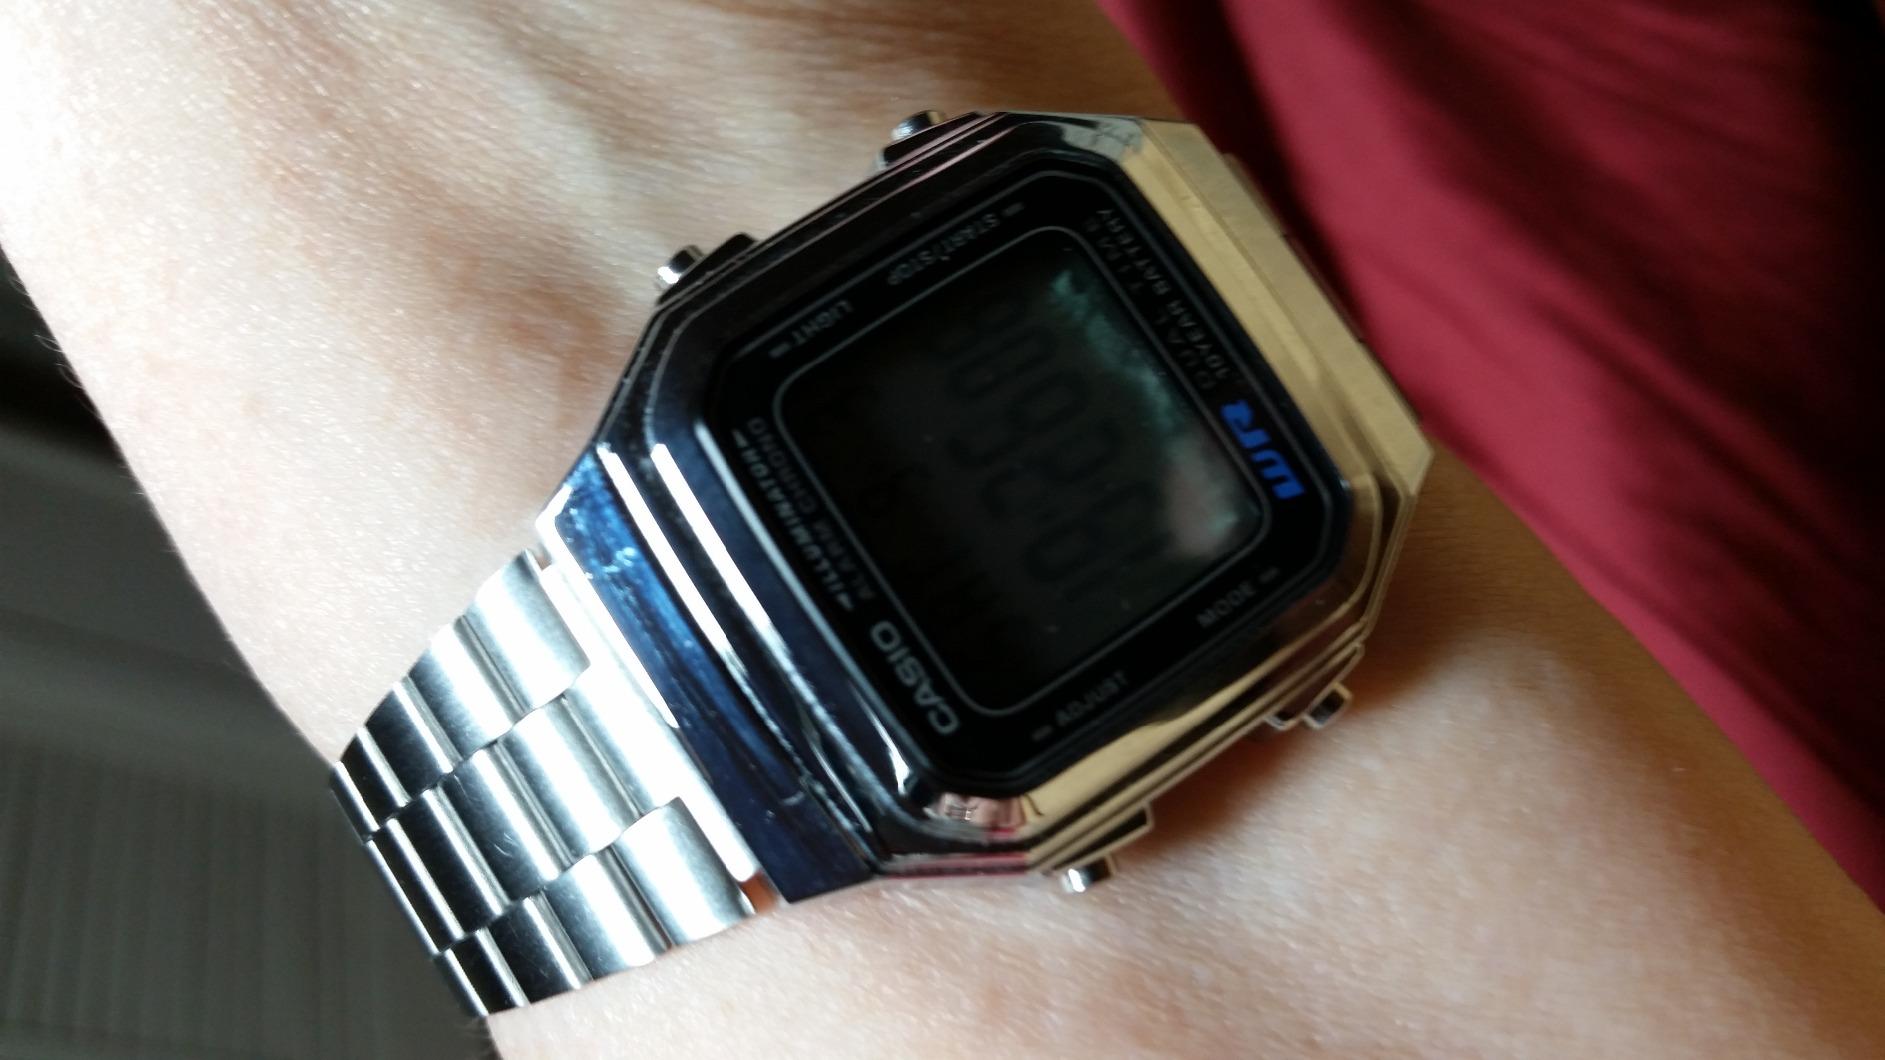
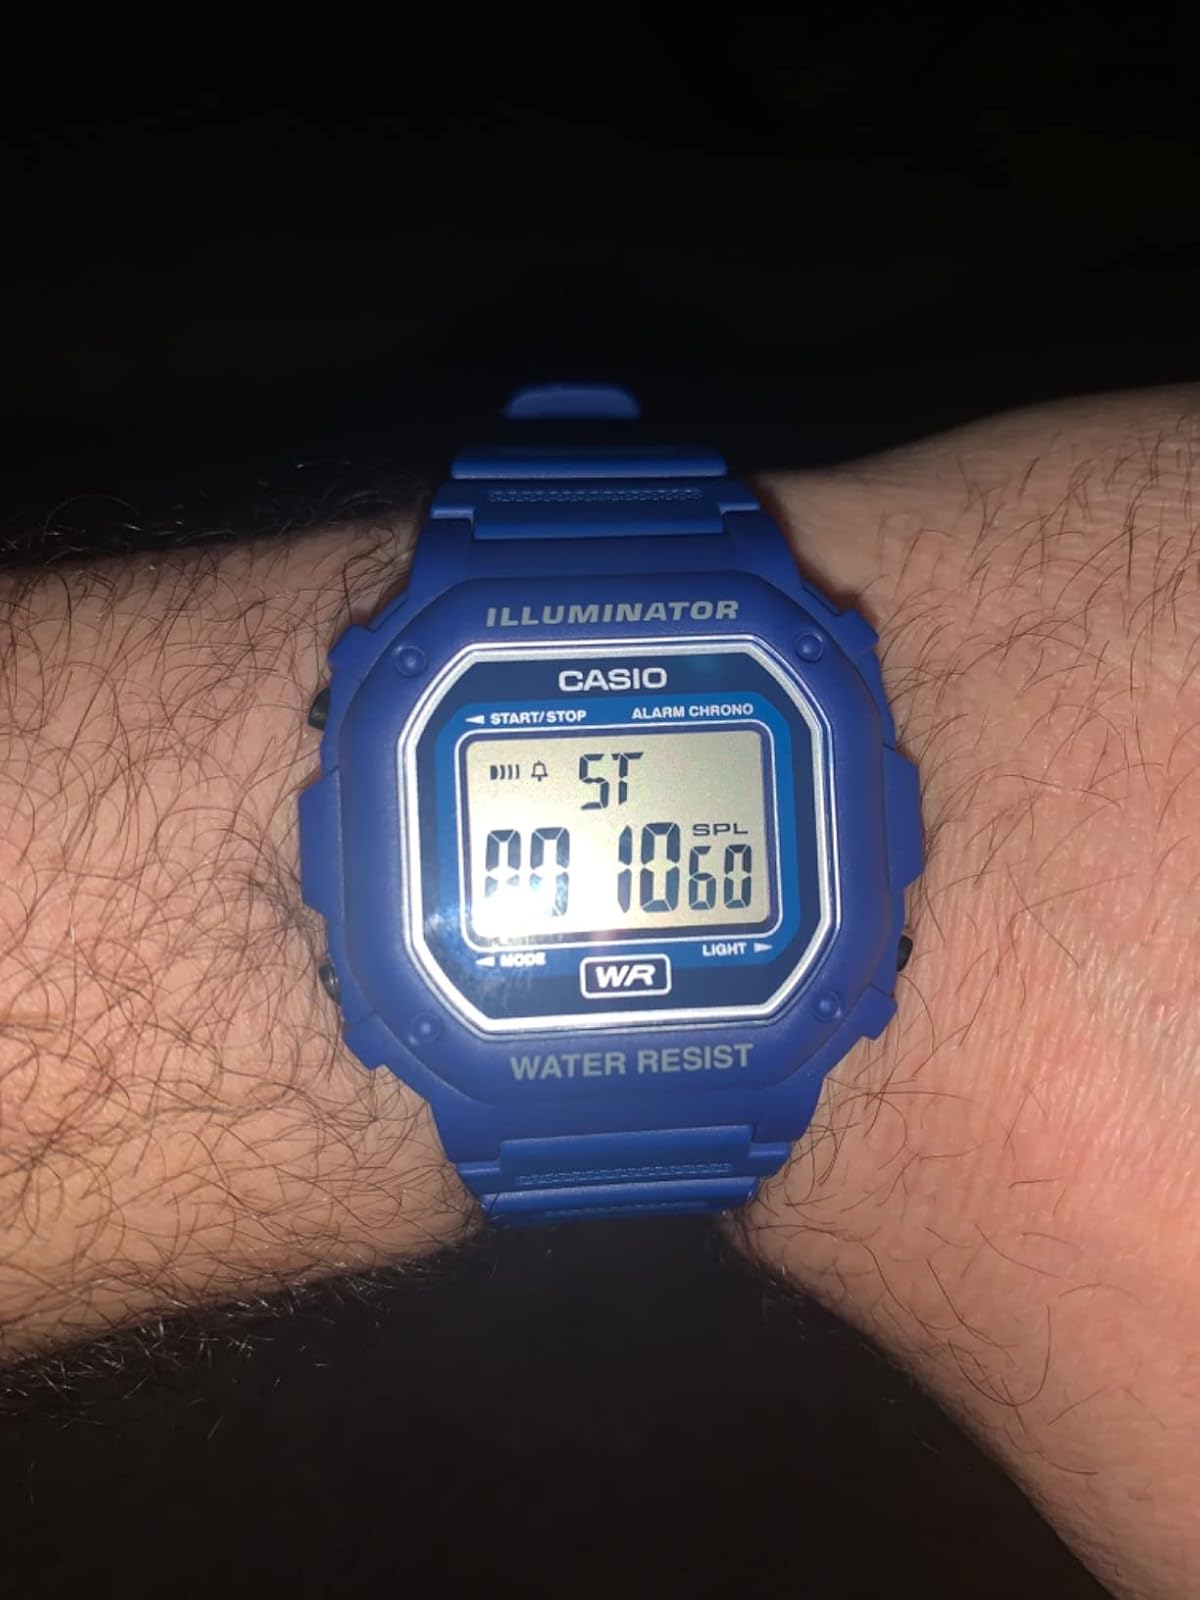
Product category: accessories_watch
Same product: no